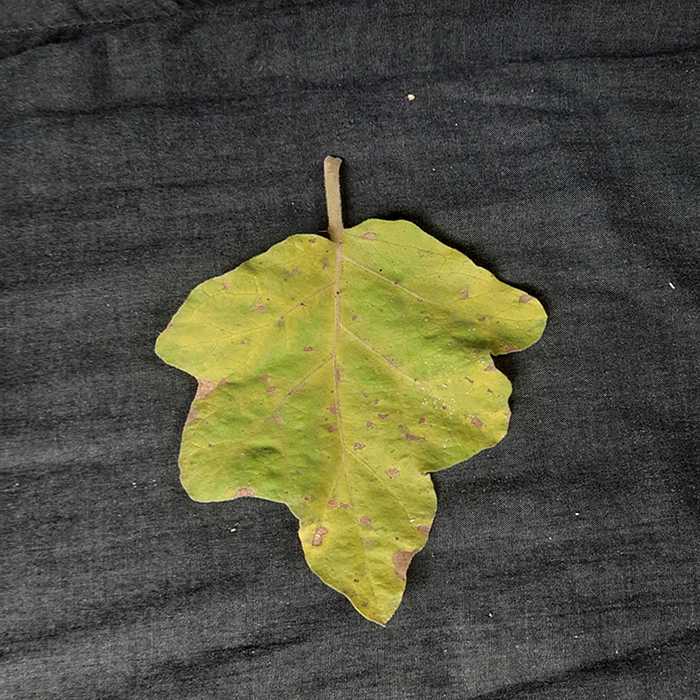
Plant: Eggplant
Label: Eggplant verticillium wilt